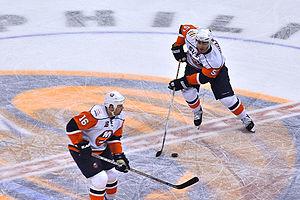
Frans Schmidt Nielsen est un joueur professionnel de hockey sur glace danois. Il évolue au poste de centre. Il est le premier joueur formé au Danemark à avoir joué dans la Ligue nationale de hockey en janvier 2007.